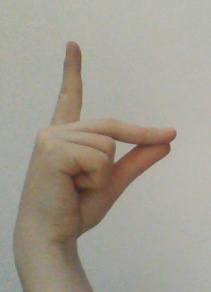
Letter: ta